Pashupati seal

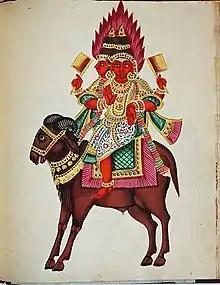

M.V.N. Krishna Rao identified the figure with the Hindu god Indra. He argued that the tiger could be ignored since it is much larger than the other animals, and the two deer could also be ignored since they were seated under the table. Then he combined the first phoneme of each of the animals, and the word 'nara' meaning man, and arrived at the term 'makhanasana' which is an epithet of Indra.